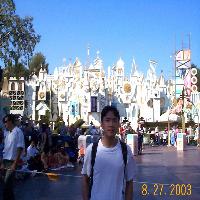
Weather: sun or clear